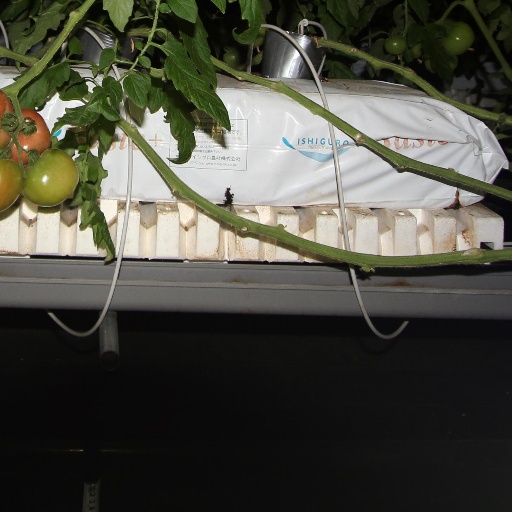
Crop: tomato